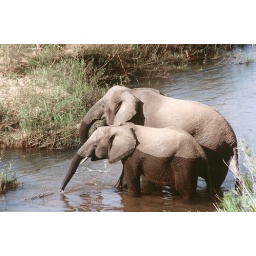
Mother and baby elephant in water